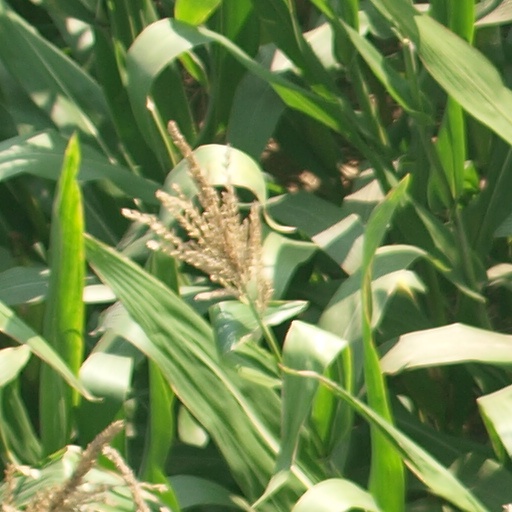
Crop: maize; corn